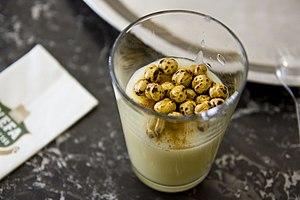
Cette chose étrange en moi, sous-titré La vie, les aventures, les rêves du marchand de boza Mevlut Karataş et l'histoire de ses amis et Tableau de la vie à Istanbul entre 1969 et 2012, vue par les yeux de nombreux personnages, est le neuvième roman de l'écrivain turc Orhan Pamuk, paru en 2014. C'est également, après Le Musée de l'innocence, son deuxième roman publié après son obtention du prix Nobel de littérature en 2006.